David Harris (American football)

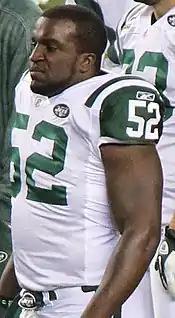
Harris with the New York Jets in 2011

David Charles Harris (born January 21, 1984) is an American former professional football player who was a linebacker of the National Football League (NFL). He played college football for the Michigan Wolverines. Harris was selected by the New York Jets in the second round of the 2007 NFL draft.